Midwest MU-1

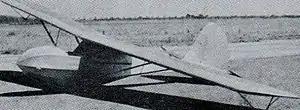

The Midwest MU-1 was an American single-seat, high-wing, strut-braced utility glider that was designed by Arthur B. Schultz in the 1930s.